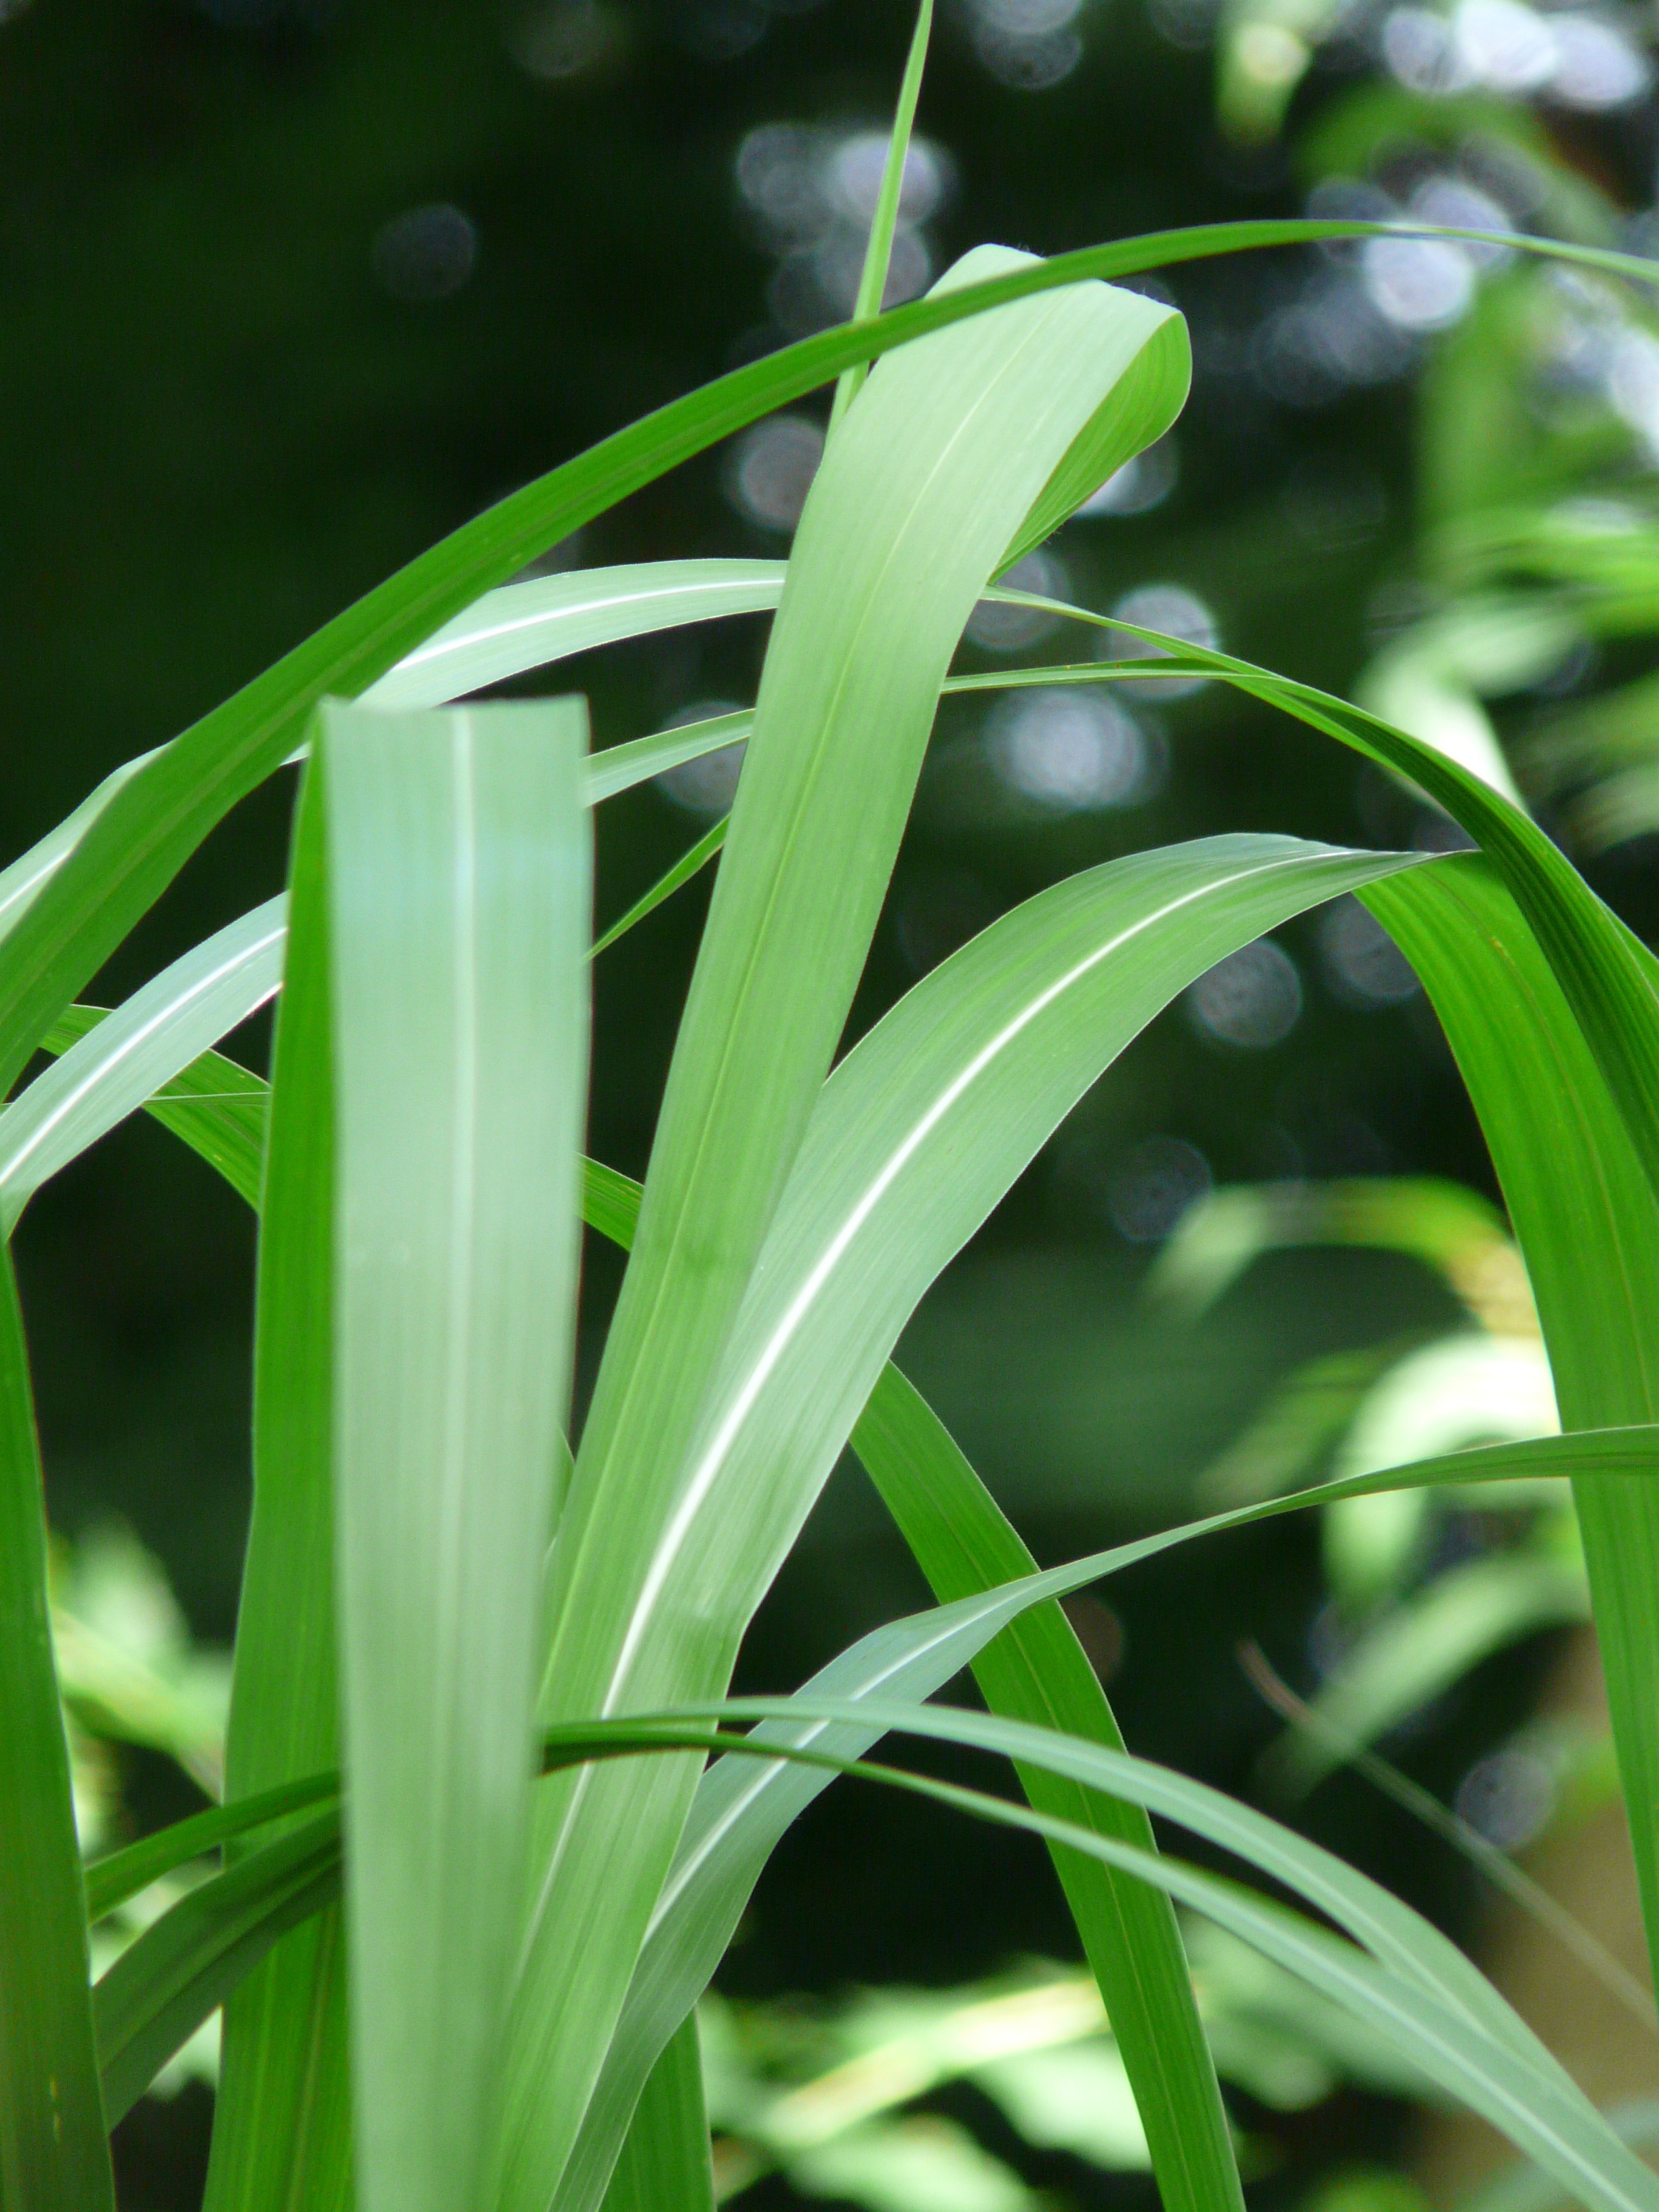
grass, plant, leaf, flower, reed, green, botany, flora, bamboo grassedit this page, flowering plant, elephant grass, miscanthus, hymenocallis, grass family, plant stem, land plant, arecales, hymenocallis littoralis, miscanthus sinensis, giant chinaschilf, miscanthus giganteus